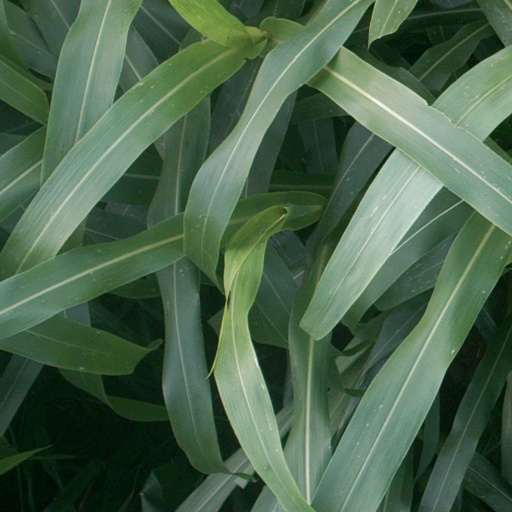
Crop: sorghum